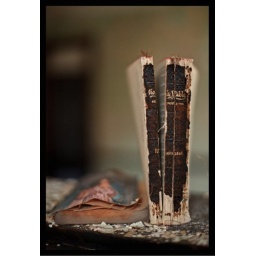
...especially with temptation in a pink dress right next door.